Dick Raaijmakers

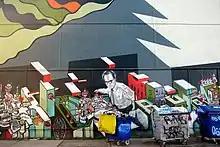
A mural of Raaijmakers in Eindhoven, Netherlands

Dick Raaijmakers (Maastricht, 1 September 1930 – The Hague, 4 September 2013), also known as Dick Raaymakers or Kid Baltan, was a Dutch composer, theater maker and theorist. He is considered a pioneer in the field of electronic music and tape music, but has also produced numerous musical theater pieces and theoretical publications.